Islam in Australia

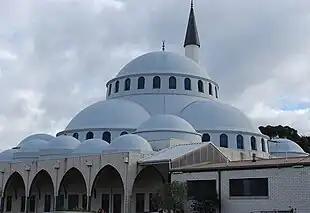
Sunshine Mosque located in Melbourne serves the Turkish Cypriot community.

By the beginning of the 21st-century, Muslims from more than sixty countries had settled in Australia. While a very large number of them come from Bosnia, Turkey, and Lebanon, there are Muslims from Indonesia, India, Malaysia, Iran, Fiji, Albania, Sudan, Somalia, Egypt, the Palestinian territories, Iraq, Afghanistan, Pakistan and Bangladesh, among others. At the time of the 2011 census, 476,000 Australians (representing 2.2 percent of the population) reported Islam as their religion.